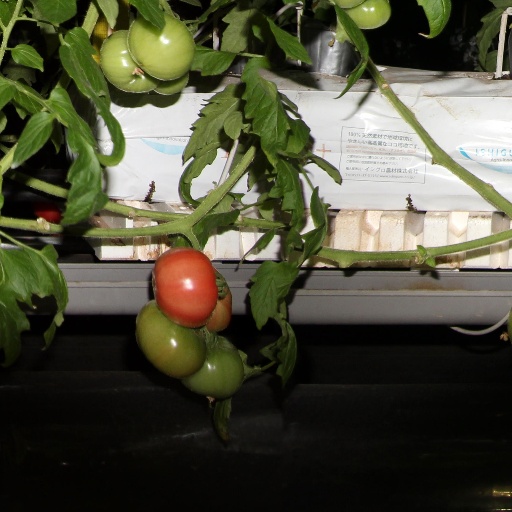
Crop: tomato